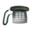
Label: telephone